Kottapeta Rowdy

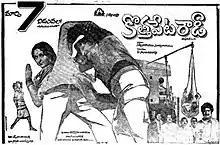
Theatrical release poster

Kottapeta Rowdy is a 1980 Indian Telugu-language action drama film, produced by Suryanarayana, Satyanarayana under Satya Chitra banner and directed by P. Sambasiva Rao. It stars Krishna, Jaya Prada in lead roles while Chiranjeevi in special appearance and music composed by K. V. Mahadevan.